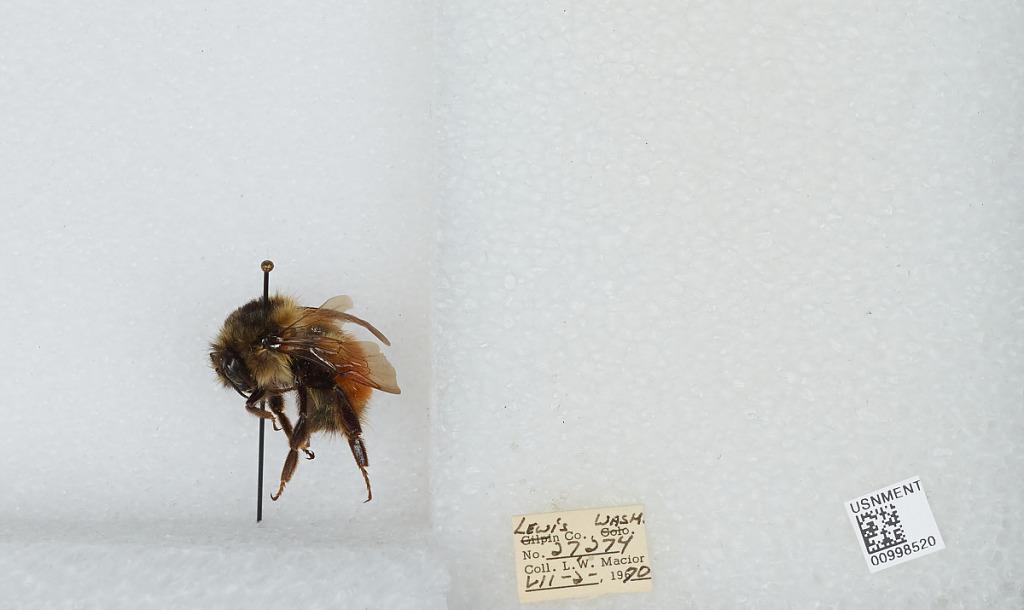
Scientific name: Bombus (Pyrobombus) melanopygus Nylander
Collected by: L. Macior
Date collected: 1970-7-2
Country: United States
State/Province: Washington
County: Lewis
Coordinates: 46.58, -122.4